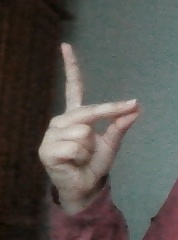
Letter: ta